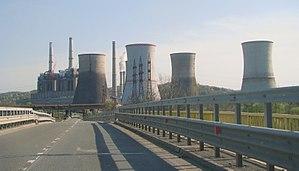
Rovinari est une ville du județ de Gorj, dans la partie sud de la Roumanie. C'est une ville comprenant notamment une mine de charbon et une centrale électrique.